Rachael Cabral-Guevara

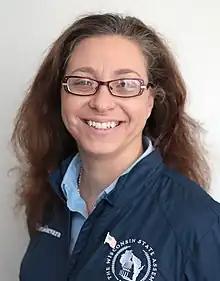

Rachael Cabral-Guevara (born August 10, 1976) is an American nurse practitioner, educator, and Republican politician from Appleton, Wisconsin. She is a member of the Wisconsin Senate, representing the 19th Senate district since January 2023. She previously served in the Wisconsin State Assembly, representing the 55th Assembly district during the 2021–2022 session.